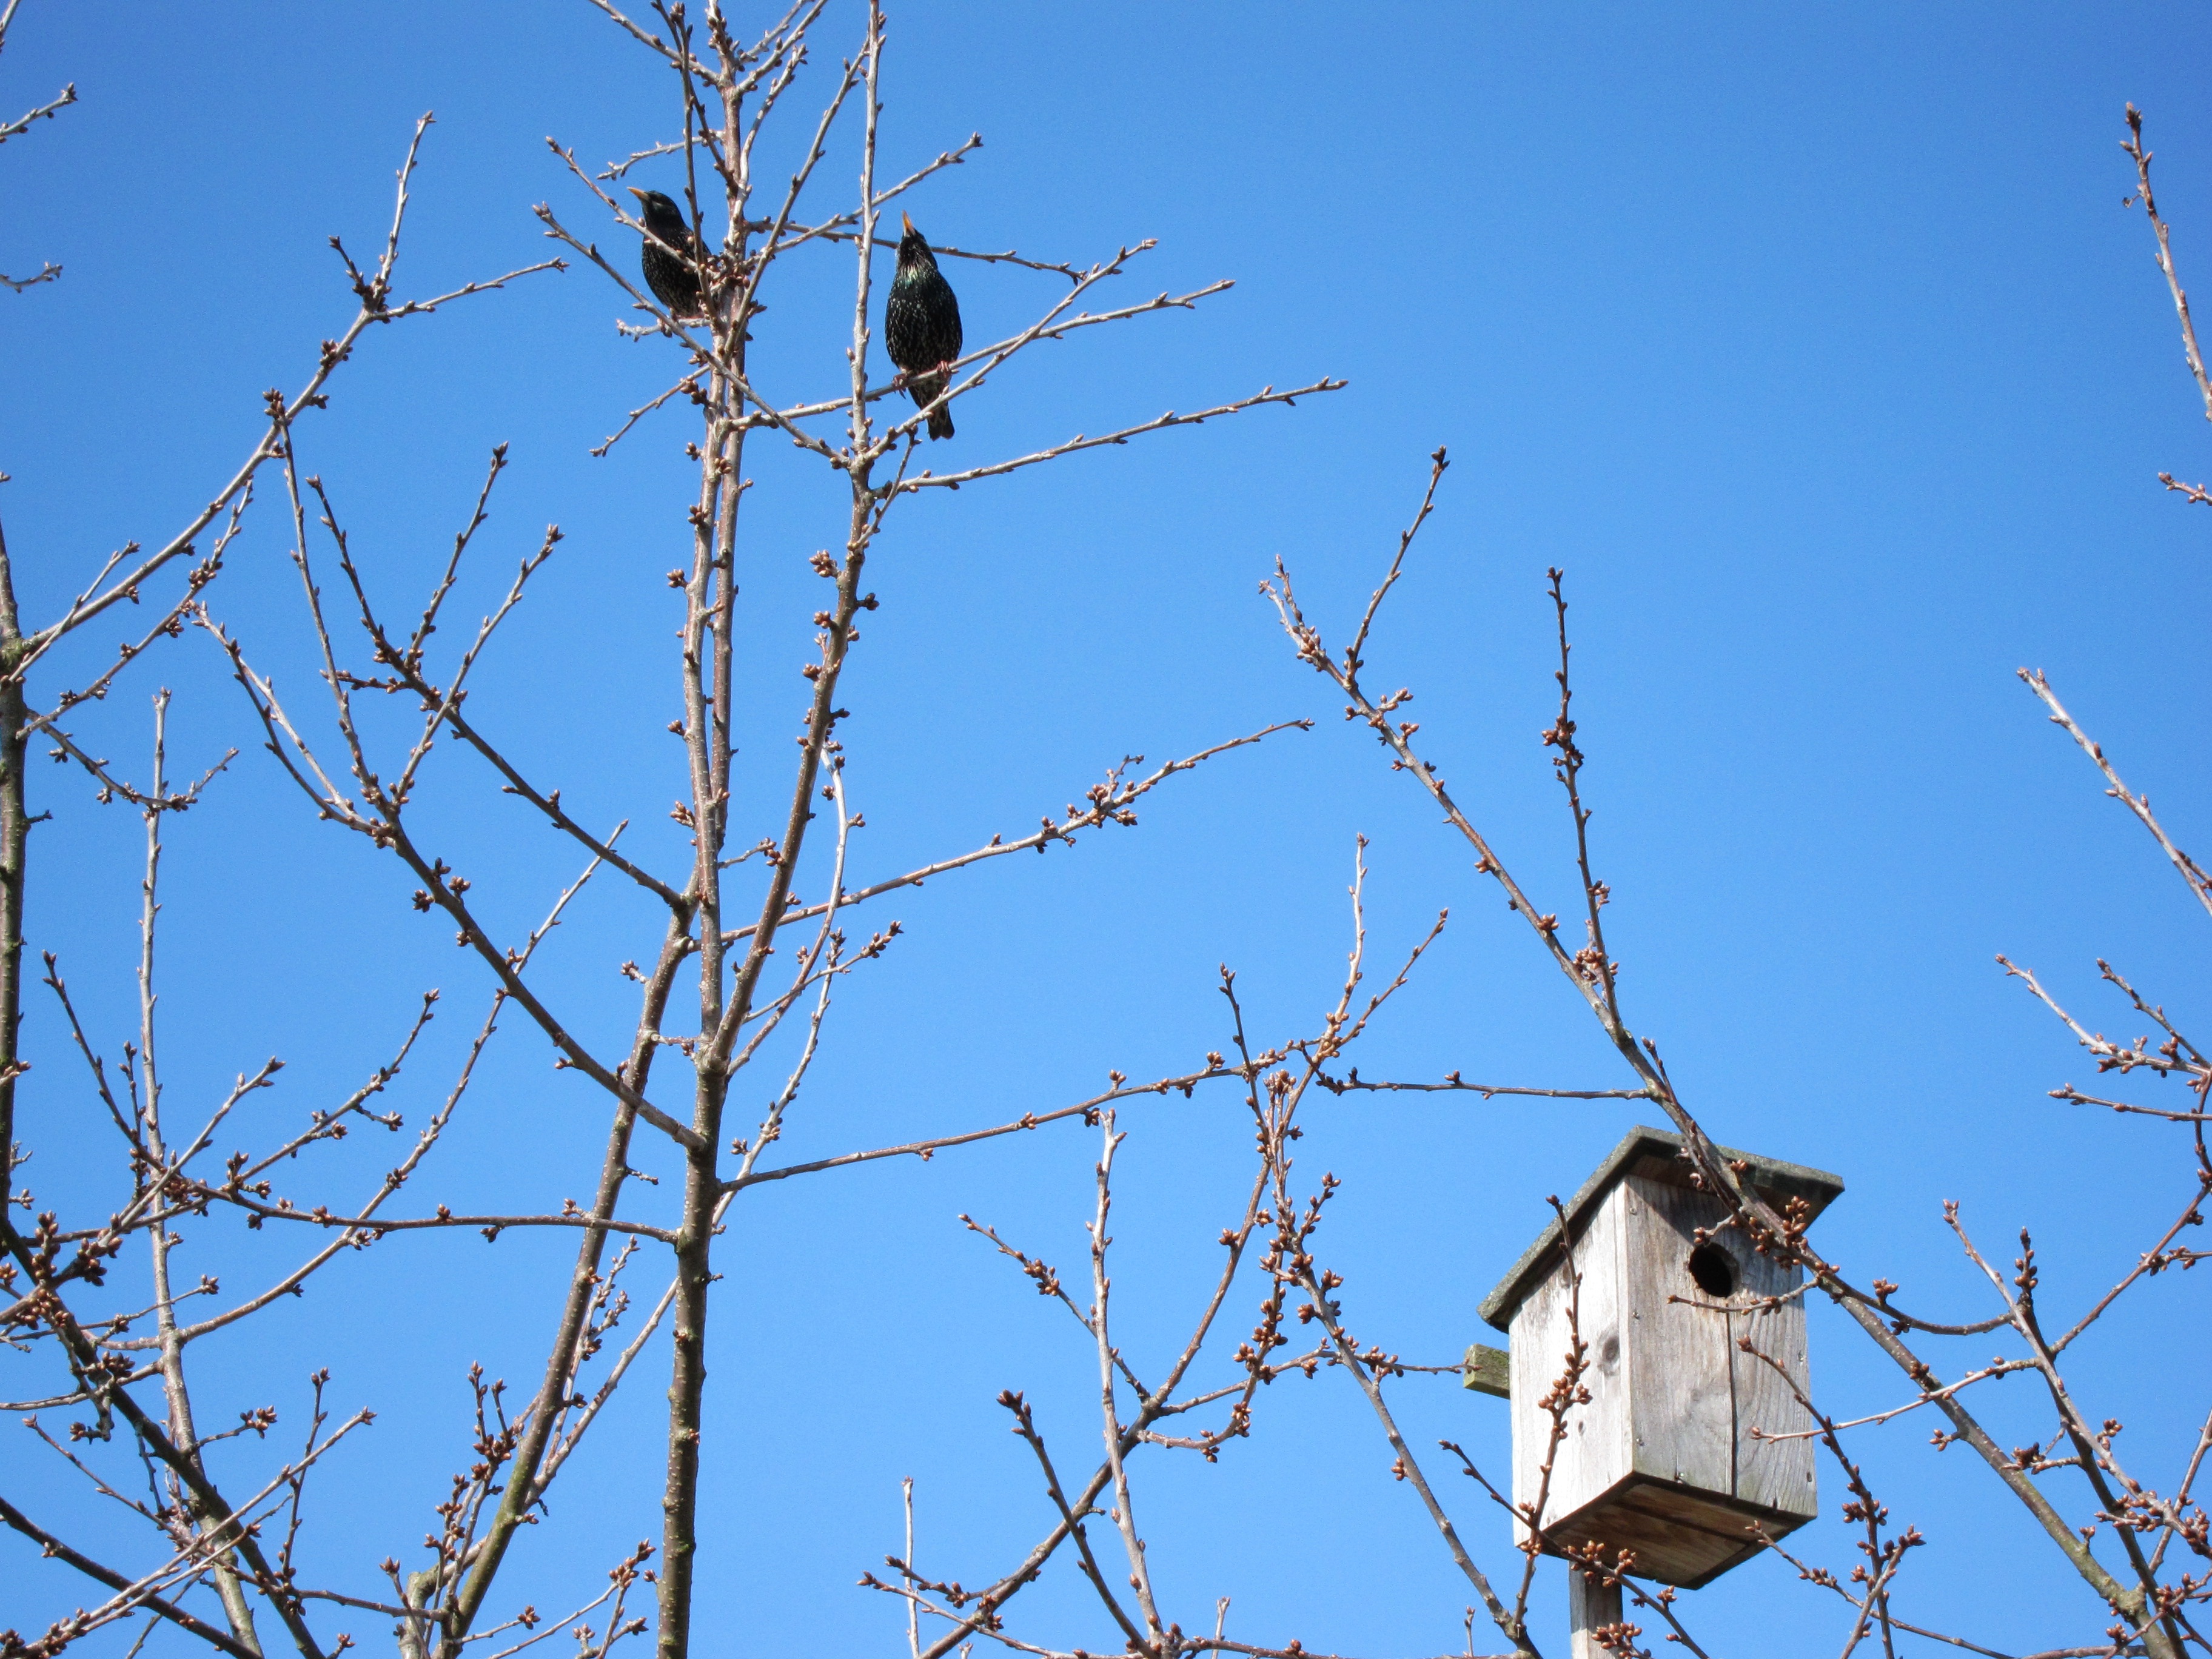
tree, nature, branch, winter, bird, fence, sky, flower, wind, log, autumn, twig, birds, branches, pair, nest, aviary, hatchery, bird feeder, nesting place, nesting box, einflugloch, nesting help, animal welfare, incubator, outdoor structure, perching bird